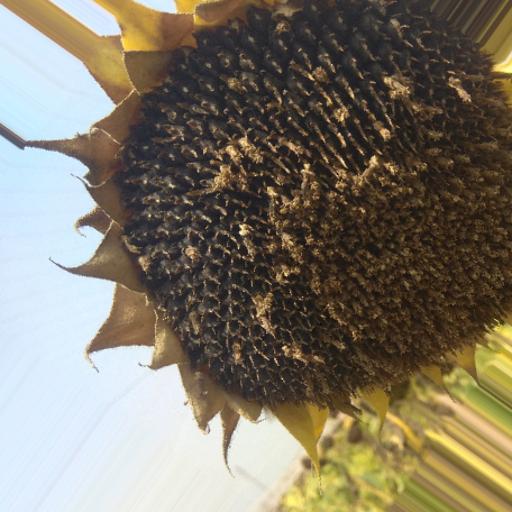
Label: Gray_mold